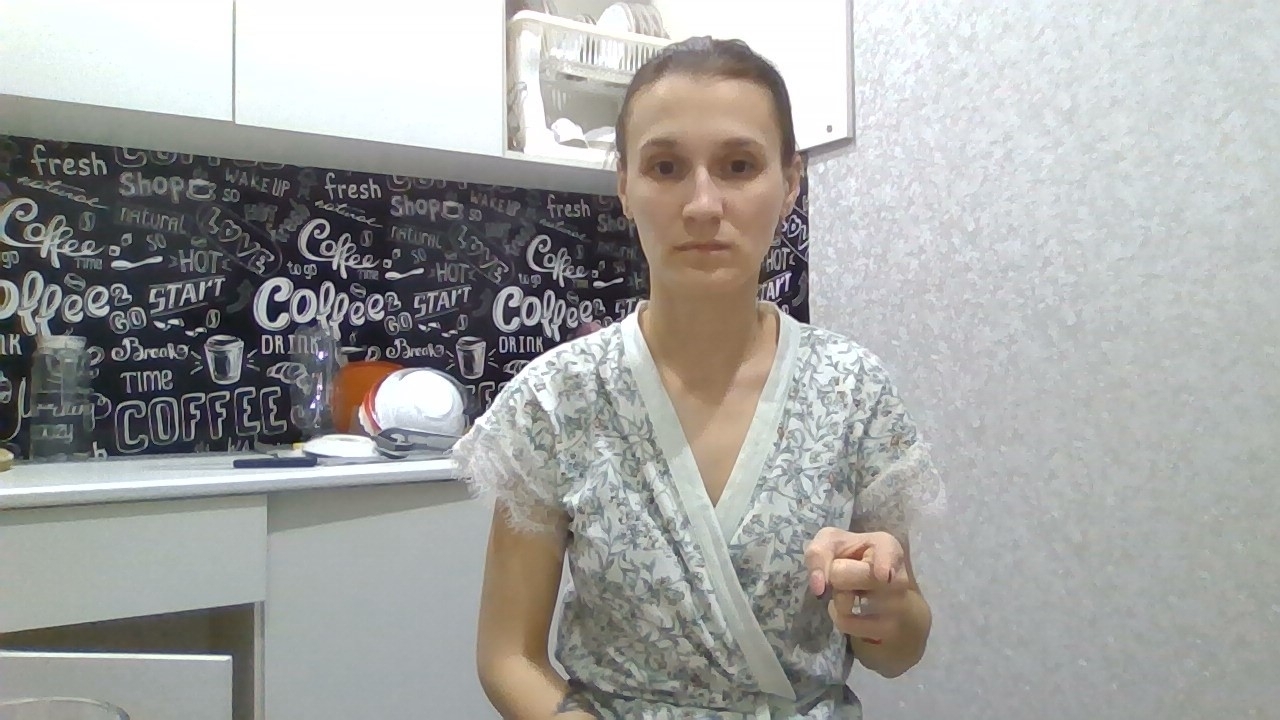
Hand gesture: point